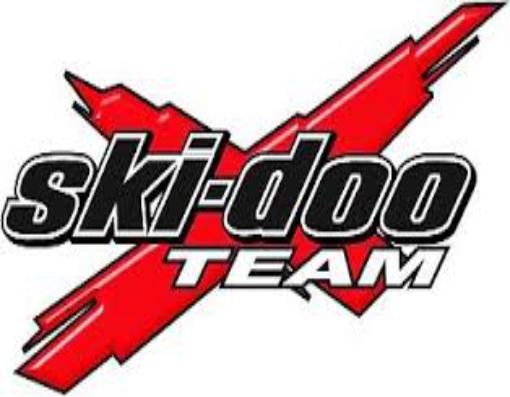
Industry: Transportation